Astronaut training

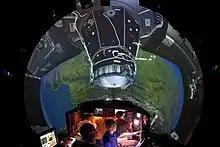
The Crew of STS-135 practices rendezvous and docking with the ISS in the Systems Engineering Simulator at the Johnson Space Center on June 28, 2011, in Houston, Texas.

Virtual reality training for astronauts intends to give the astronauts candidates an immersive training experience. Virtual reality has been explored as a technology to artificially expose astronauts to space conditions and procedures prior to going into space. Using virtual reality, astronauts can be trained and evaluated on performing an EVA (extravehicular activity) with all the necessary equipment and environmental features simulated. This modern technology also allows the scenario to be changed on the go, such as to test emergency protocols. The VR training systems can reduce the effects of the space motion sickness through a process of habituation. Preflight VR training can be a countermeasure for space motion sickness and disorientation due to the weightlessness of the microgravity environment. When the goal is to act as a practice tool, virtual reality is commonly explored in conjunction with robotics and additional hardware to increase the effect of immersion or the engagement of the trainee.